Lucid Nation

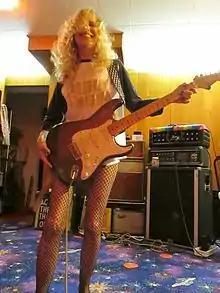
Tamra Spivey at rehearsal in 2016

In Jan. 2015 Rookie included Lucid Nation in its list "Staying Power: Music that endures."